Church of Santiago (Jerez de la Frontera)

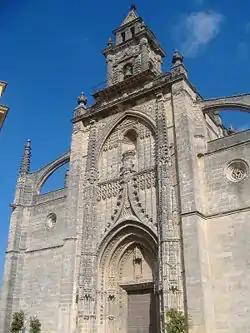

The Church of Santiago (Spanish: "Iglesia de Santiago") is a church located in Jerez de la Frontera, Spain. It was declared "Bien de Interés Cultural" in 1931.